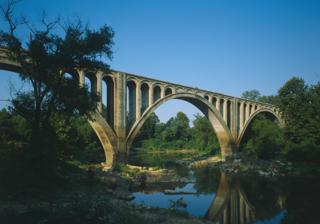
Building: Big Black River Railroad Bridge
Country: United States of America
Year built: 1917
Bridge in Mississippi United States historic place Big Black River Railroad Bridge U.S. National Register of Historic Places Downstream side of the bridge Show map of Mississippi Show map of the United States Nearest city Bovina and Edwards, Mississippi Coordinates 32°20′49″N 90°42′17″W / 32.34694°N 90.70472°W / 32.34694; -90.70472 Built 1917 Architectural style Open-spandrel arch MPS Historic Bridges of Mississippi TR NRHP reference No. 88002418 Added to NRHP November 16, 1988 Big Black River Railroad Bridge is a 465-foot-long (142 m) concrete open-spandrel arch bridge over the Big Black River built in 1917 near Bovina, Mississippi .  It spans the river between Warren County and Hinds County ; the nearest settlements are Bovina (in Warren) and Edwards, Mississippi (in Hinds). It was listed on the National Register of Historic Places in 1988. According to its listing in the Mississippi Historic Bridge Survey in 1988, it is significant as the largest and "most impressive" concrete open-spandrel bridge in Mississippi (out of just two in the state). Open-spandrel concrete arch bridges were built in the early 1900s in areas where concrete was not too expensive relative to alternatives and where the span would be sufficiently high so that the arch could span the requisite distance. (Truss bridges can be built lower.) See also Big Black River Battlefield References